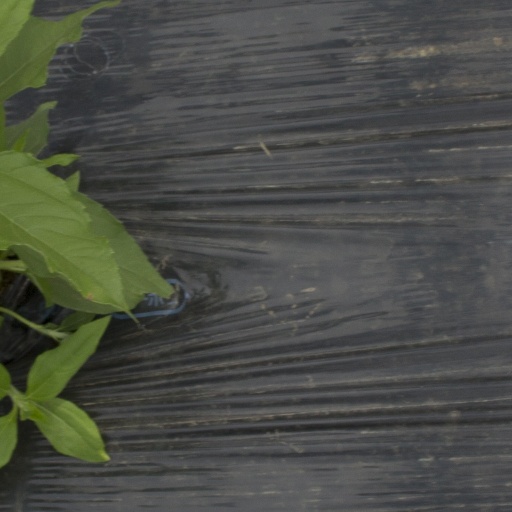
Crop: Jerusalem artichoke